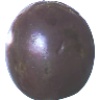
Label: Passion Fruit 1